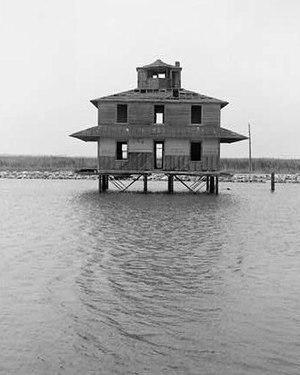
Le phare de Mahon River est un phare situé à Port Mahon, Delaware au sude de l'embouchure de la rivière Mahon, dans le comté de Kent, Delaware.